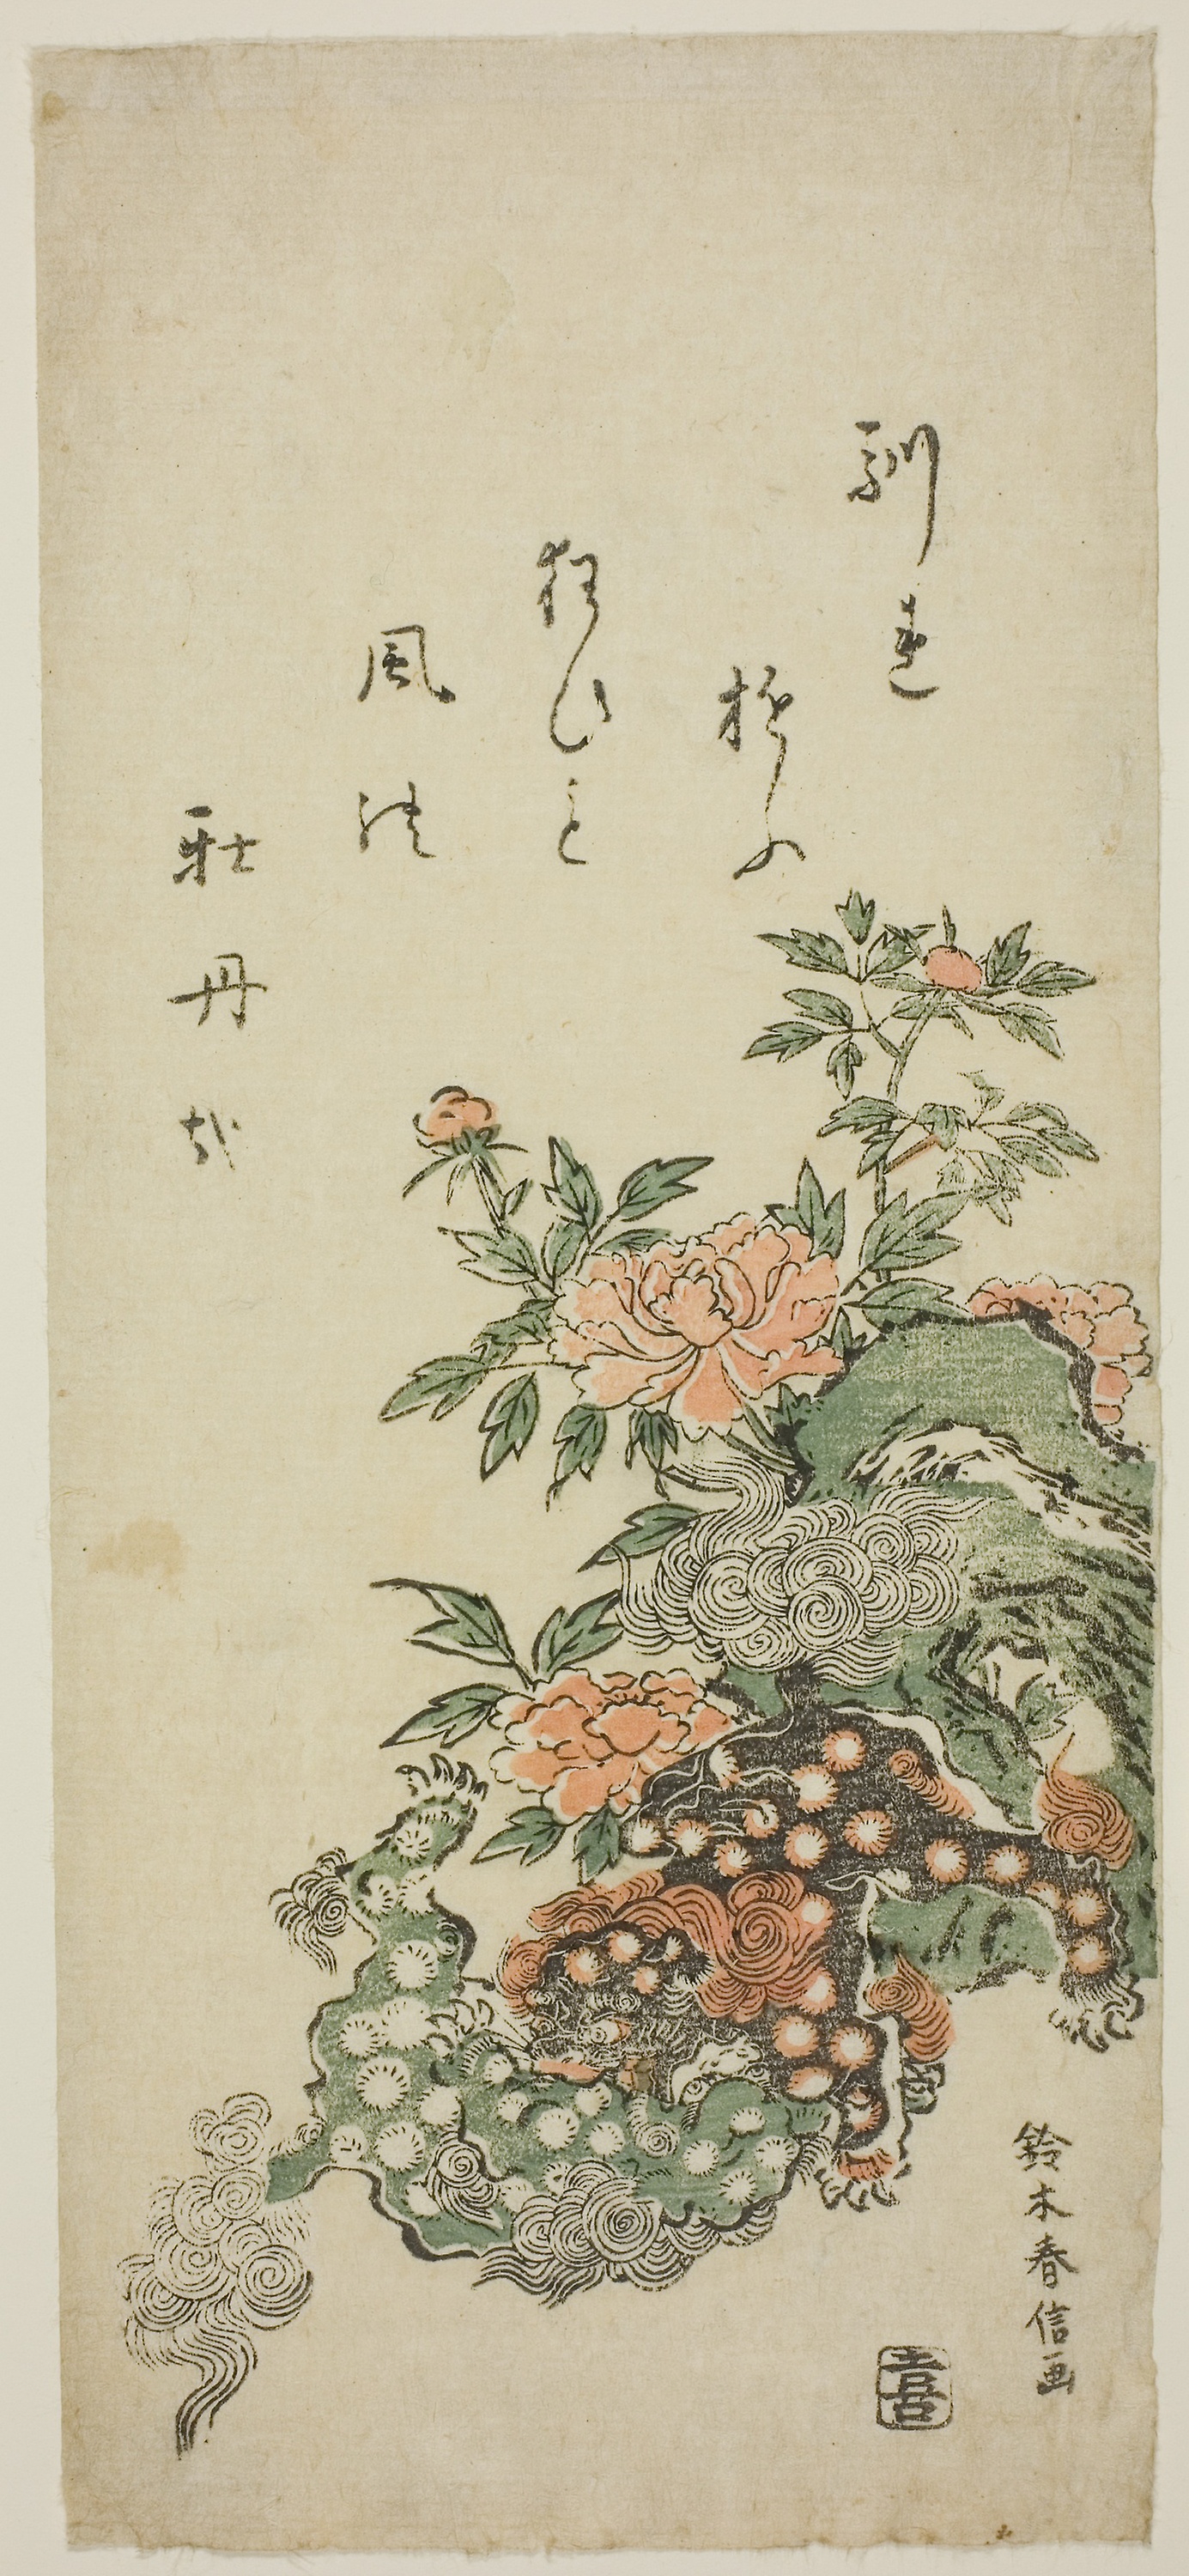
botany, plant, flower